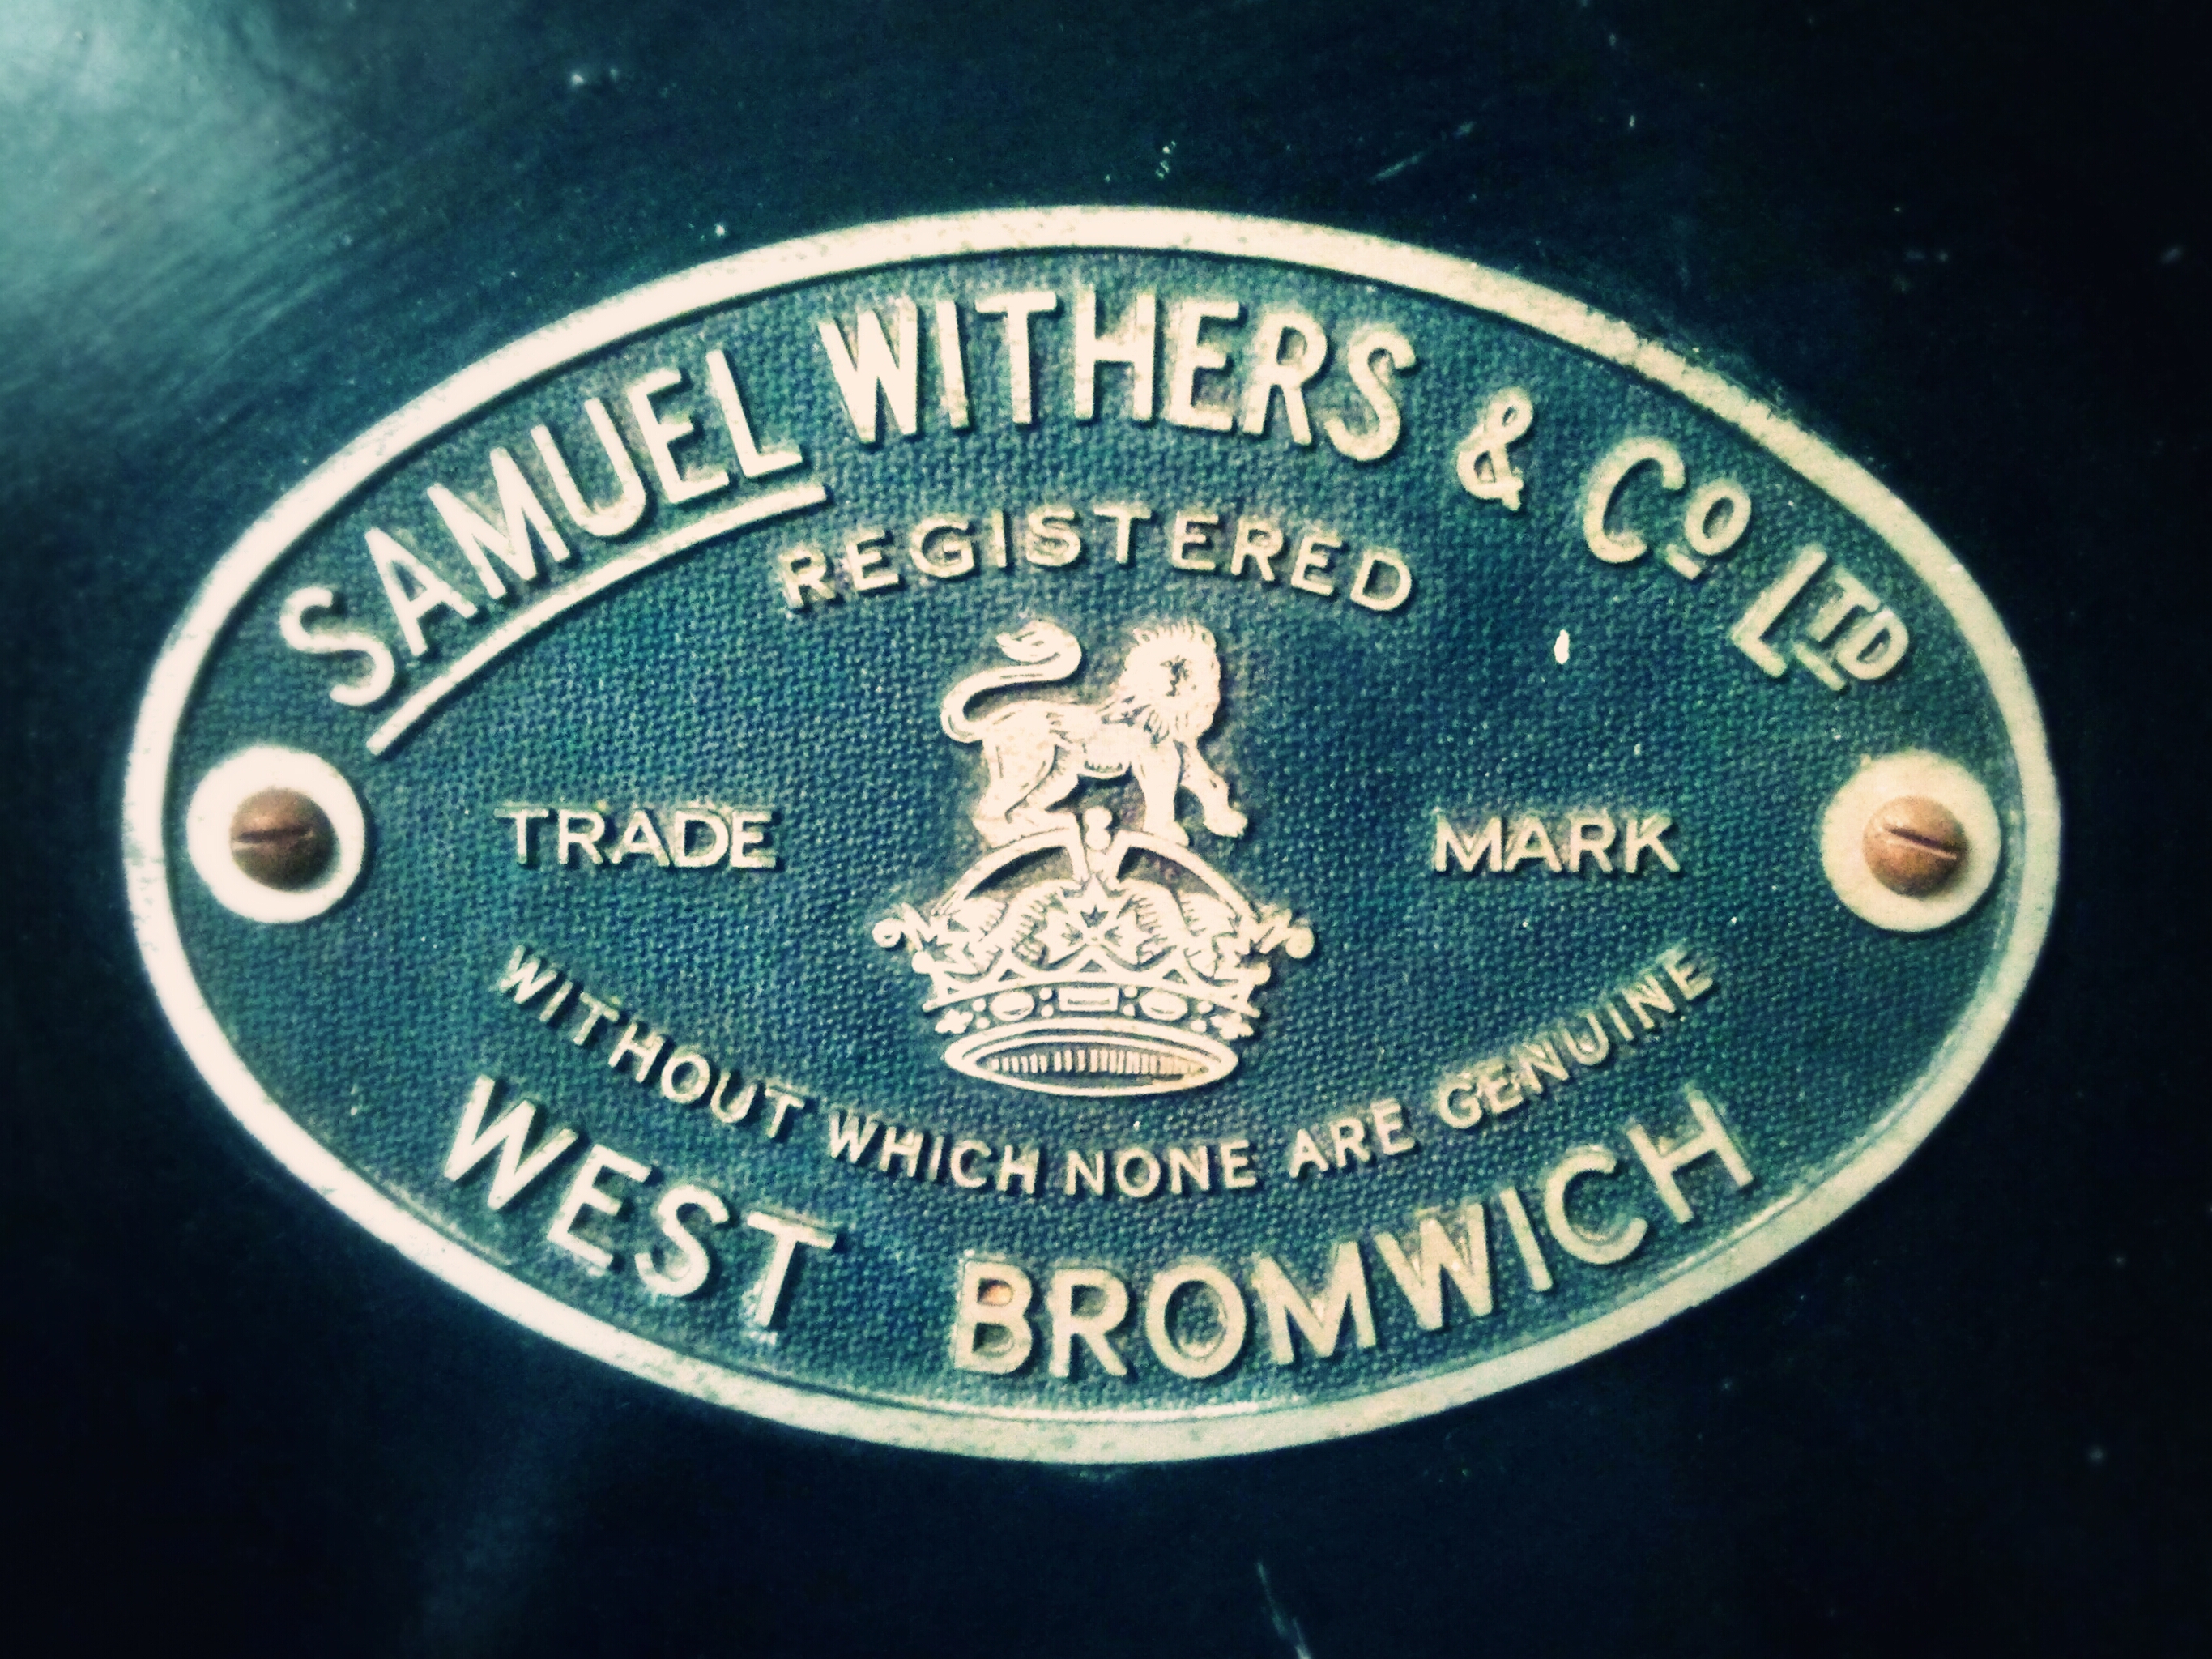
mobile, work, money, seal, door, logo, currency, coin, trademark, safe, award, flickrandroidapp filter none, registered, westbromwich, samuelwithers